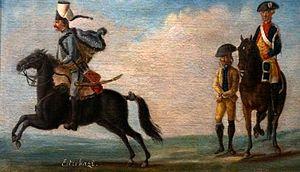
Peinture présentée au musée d el'armée.
Le régiment d'Esterhazy hussards est un régiment de cavalerie français d'Ancien Régime créé en 1764 devenu sous la Révolution le 3ᵉ régiment de hussards.
Le 3ᵉ régiment de hussards, est une unité de cavalerie blindée de l'armée française, créé sous la Révolution à partir du régiment d'Esterhazy hussards, un régiment français d'Ancien Régime créé en 1764.